Ted London

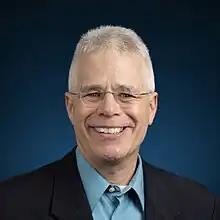

Ted London is an American scholar and teacher on Base of the Pyramid (BoP) business strategies. He is the Ford Motor Company Clinical Professor of Business Administration at the Stephen M. Ross School of Business at the University of Michigan. London is an internationally recognized expert on the intersection of business strategy and poverty alleviation. In 2016 London authored "The Base of the Pyramid Promise: Building Businesses with Impact and Scale", which translates over 25 years of research and experience into actionable strategies, frameworks, and tools for managers seeking inclusive growth. The book won the Responsible Research in Management Award in 2018 and the Humanistic Management Book Award in 2019.